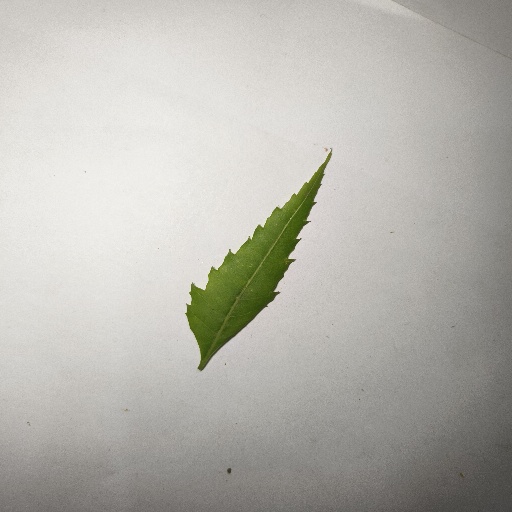
Species: Neem
Leaf condition: Healthy Leaf